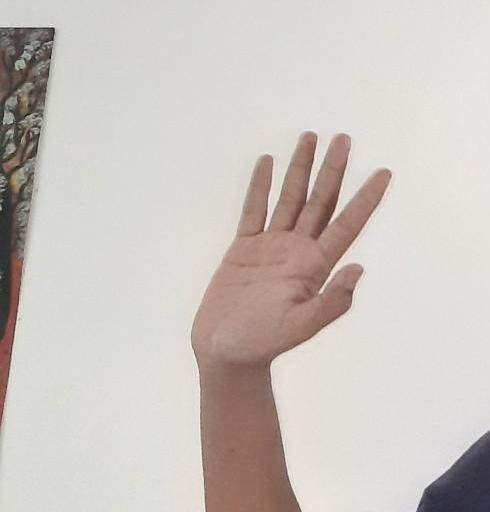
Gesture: palm